Martigny–Orsières Railway

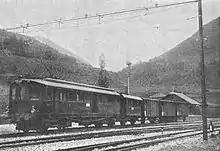
Mixed train from the opening years

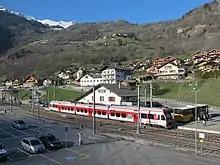
NINA railcar in the terminus of Le Châble.

The MO was granted a concession to build a standard gauge line from Martigny to Orsières in 1906. The railway company was established as a result of British Aluminium's plan to build an aluminum plant in Orsières. The ground-breaking ceremony was held on 23 July 1907 and operations commenced on 1 September 1910. The railway has been electrified at 8000 V 15 Hz AC since the beginning of operations. Traffic remained modest because neither the aluminium works nor the planned connection to the Aosta Valley were built. The MO was one of the first railway companies to supplement its rail activity with bus operations. The railway was later nationalised.